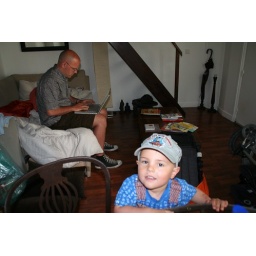
The ground floor of our apartment. It's small, but real estate is $1500/square foot in this area